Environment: lab
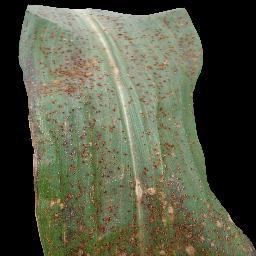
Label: common_rust